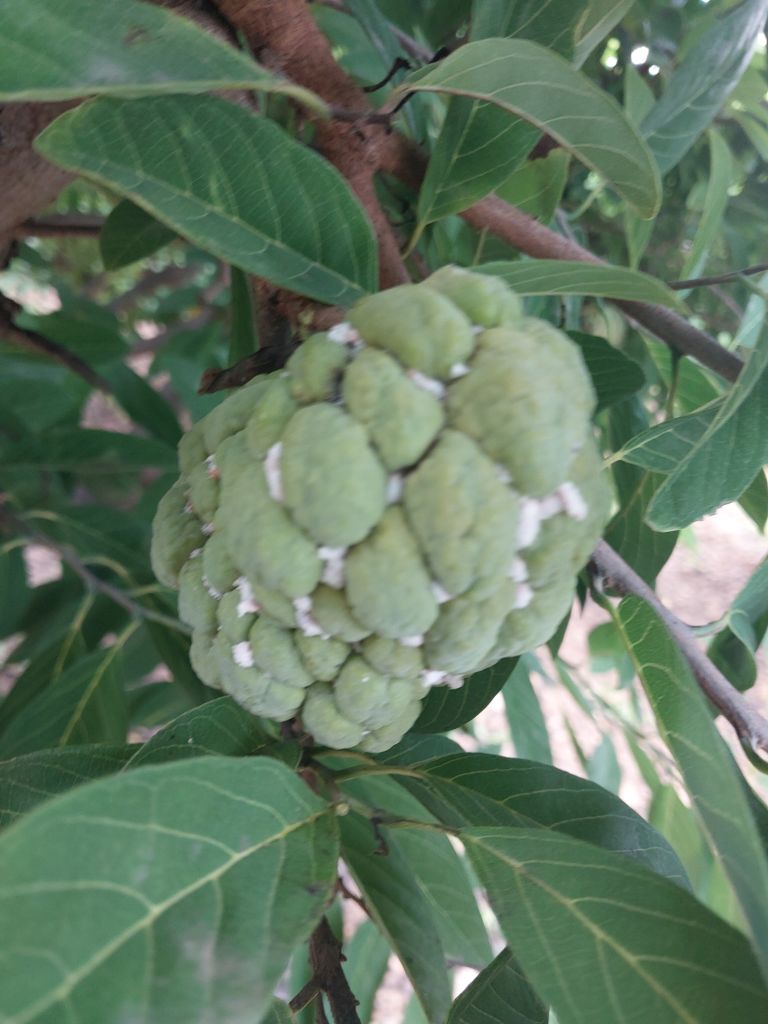
Disease label: Mealy Bug